Marine Park Station

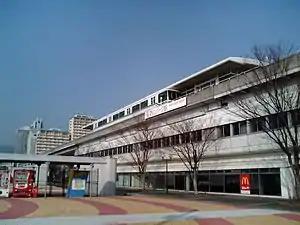

is a railway station on the Rokko Island Line in Kobe, Hyōgo Prefecture, Japan, operated by Kobe New Transit. It is the final stop for southbound trains originating at Sumiyoshi Station.